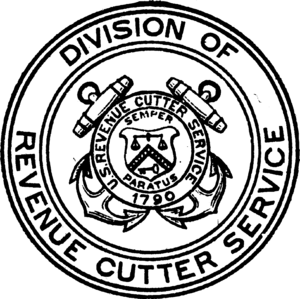
L’United States Revenue Cutter Service, est un organisme de douanes maritimes armées créé par un acte du Congrès des États-Unis le 4 août 1790 sur la recommandation du secrétaire du Trésor des États-Unis, Alexander Hamilton. L’USRCS est exploité sous l'autorité du Département du Trésor des États-Unis. Avec le temps, les attributions de l’organisme s’élargissent en particulier dans le domaine militaire. Généralement nommé Revenue-Marine, il est officiellement rebaptisé United States Revenue Cutter Service en juillet 1894. Le 28 janvier 1915, le service est fusionné par un acte du Congrès avec l’United States Life-Saving Service pour former l’United States Coast Guard.
L’USRC Diligence est l'un des dix premier cotres de l'United States Revenue Cutter Service lancé en 1792.